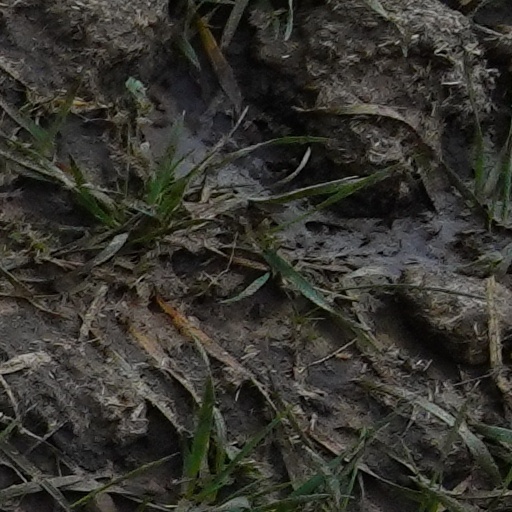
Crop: wheat